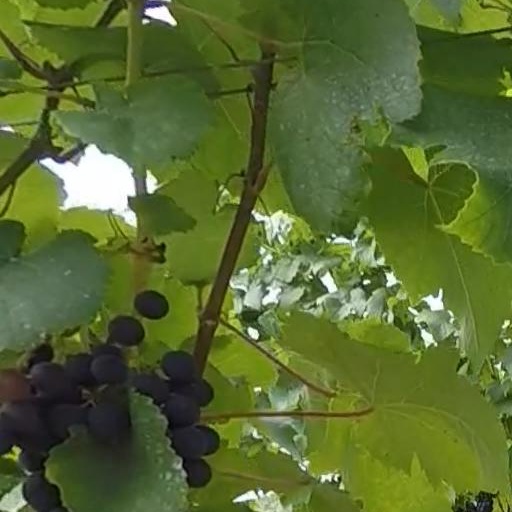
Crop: grape